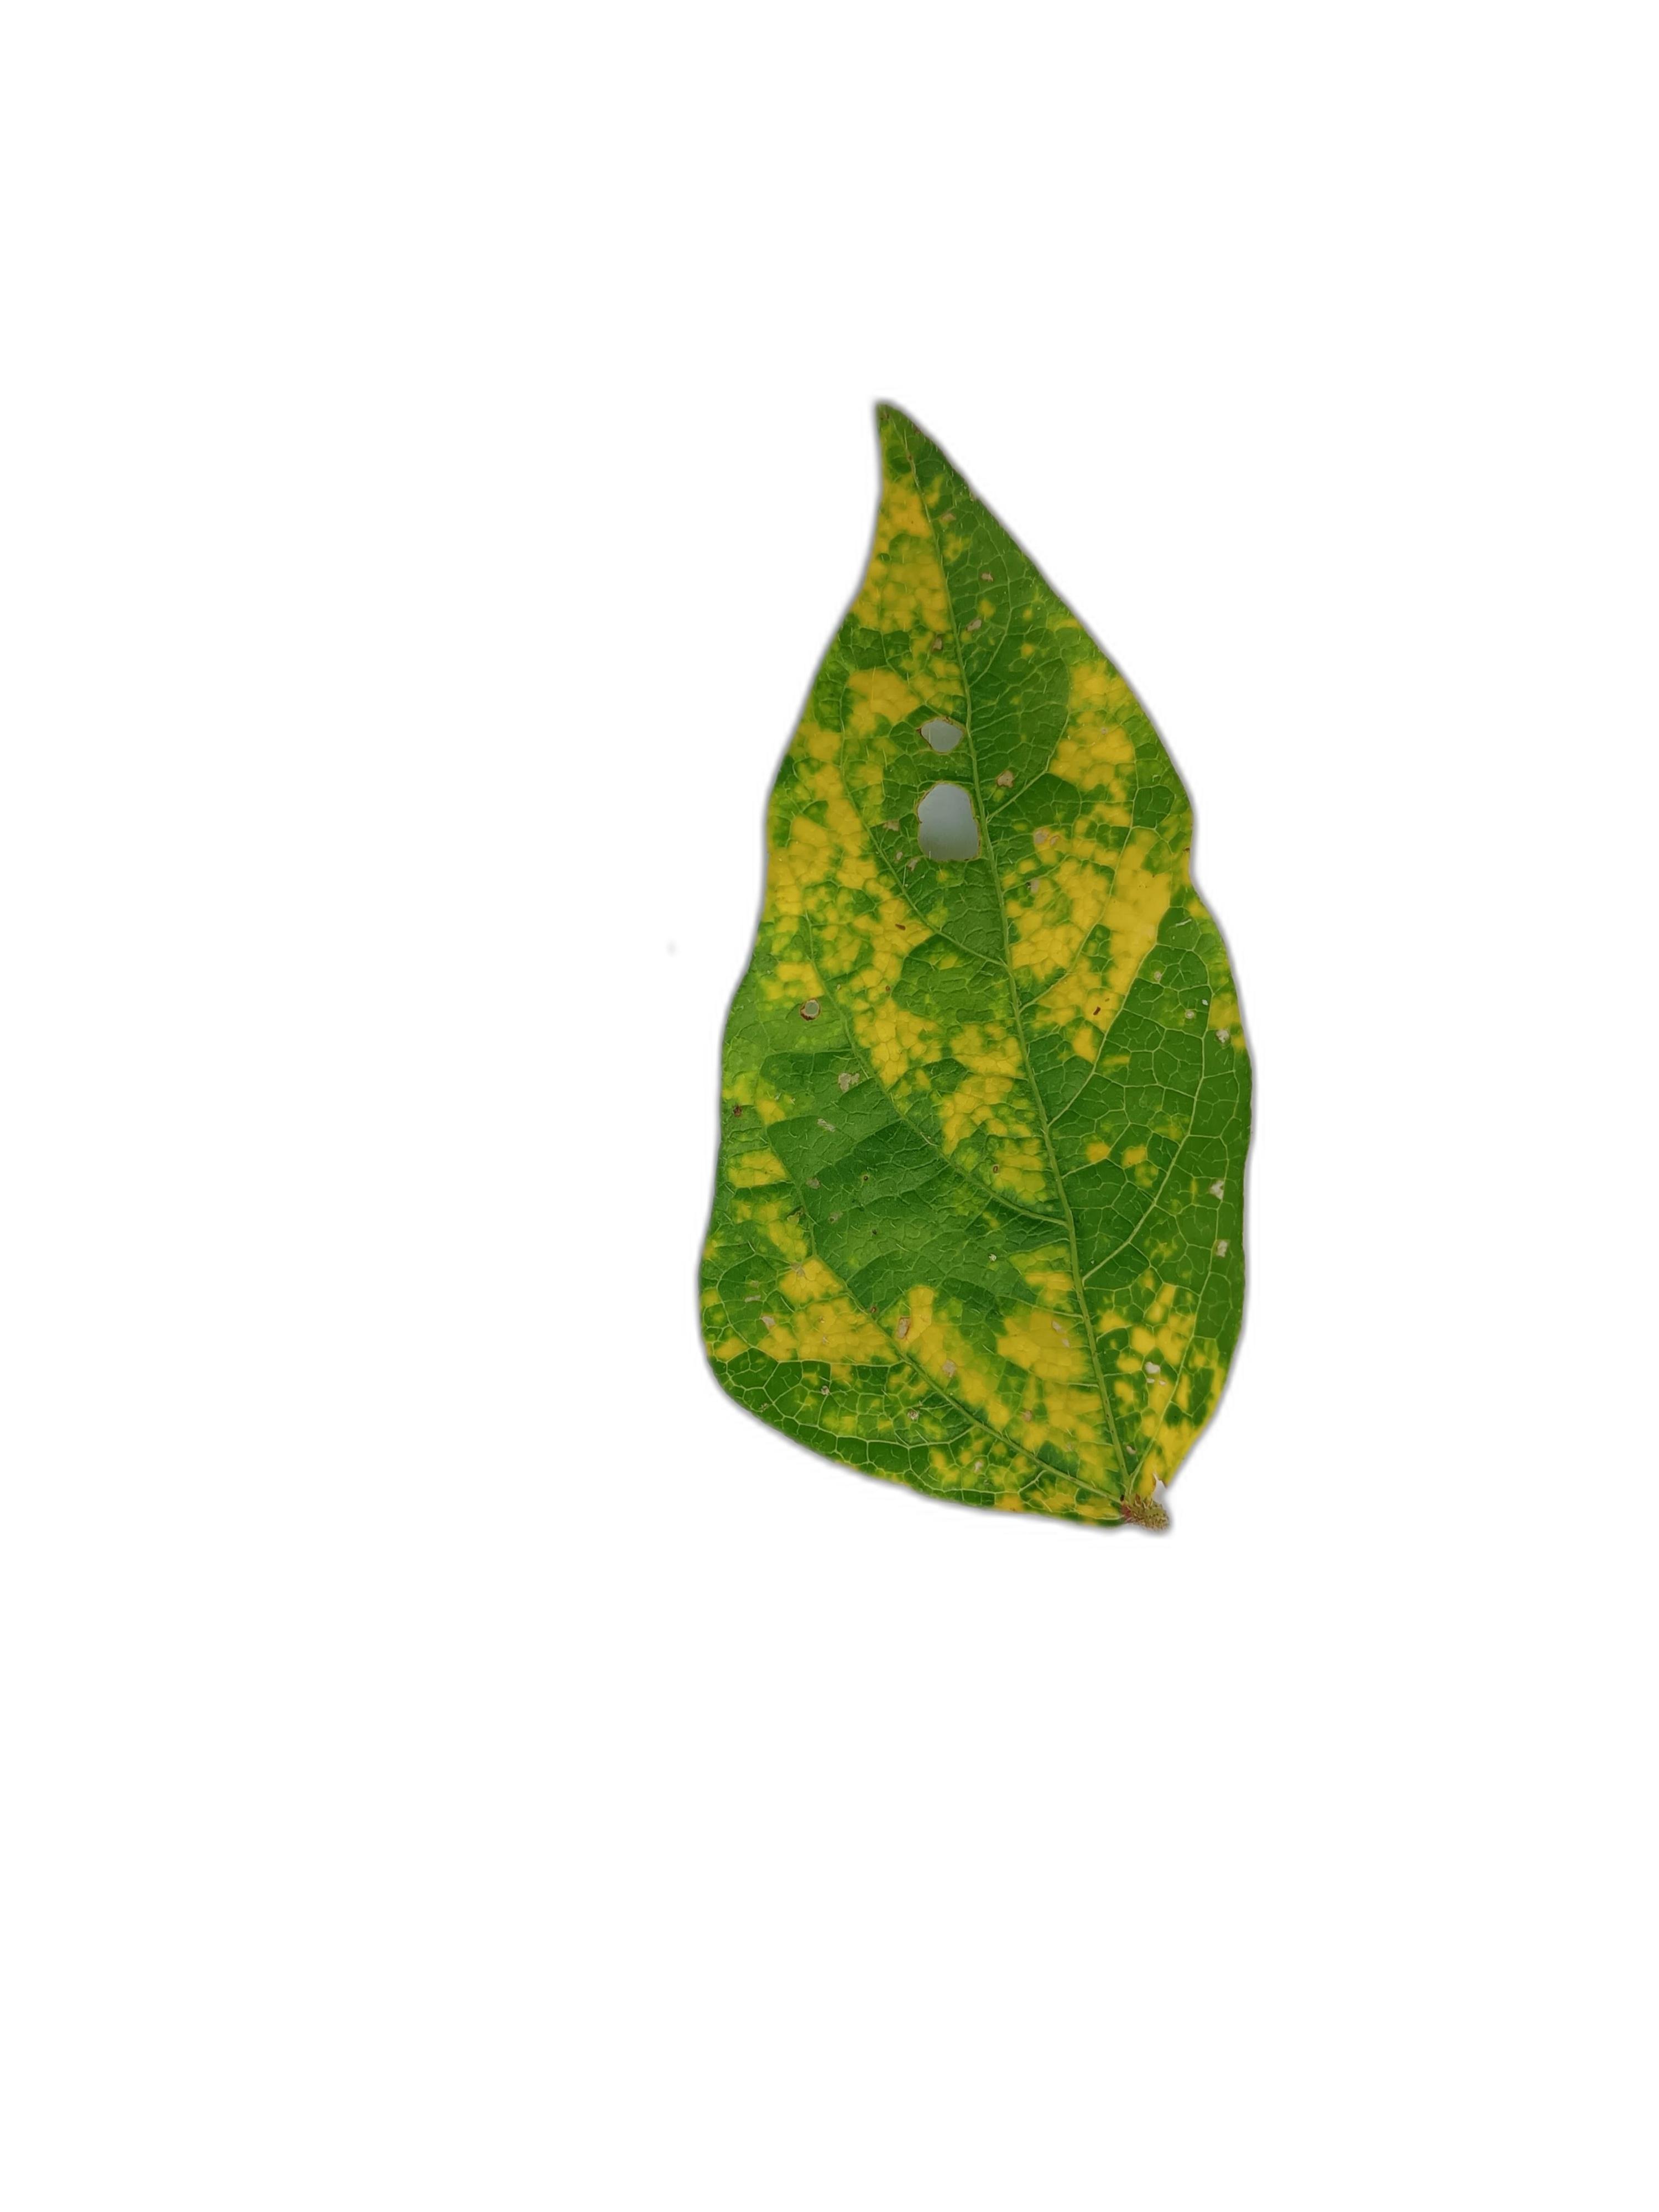
Label: Yellow Mosaic